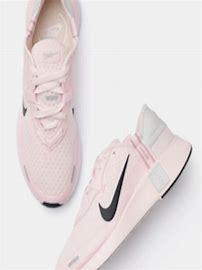
Brand: Nike
Model: Reposto